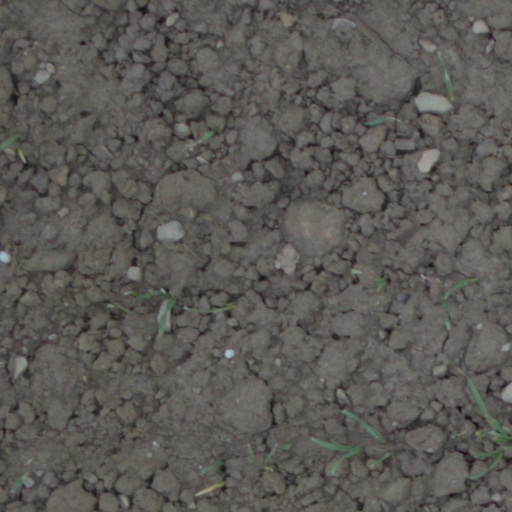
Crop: wheat